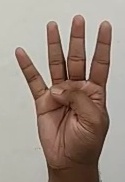
ASL sign: 4